Describe the emotion expressed in this image:  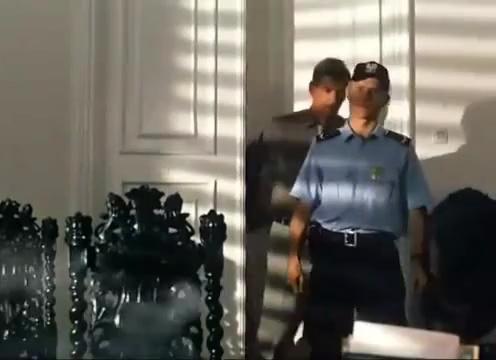
This person displays Suffering, valence and arousal with low intensity.